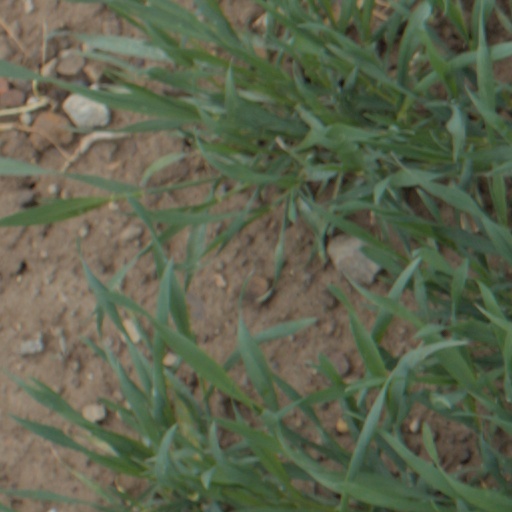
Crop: wheat